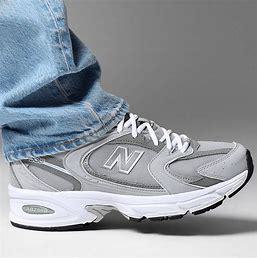
Brand: New
Model: Balance Lifestyle